Kalaya Tasmai Namaha

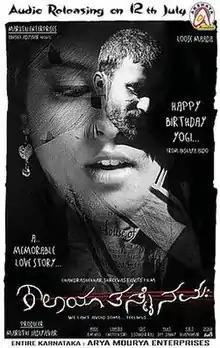

Kalaya Tasmai Namaha is a 2012 Kannada crime drama movie directed and written by Chandrashekar Shrivastav. The film stars Yogesh and debutante Madhubala in the lead roles. Snake Shyam makes a special appearance in a song sequence. The music is composed by A. M. Neel.